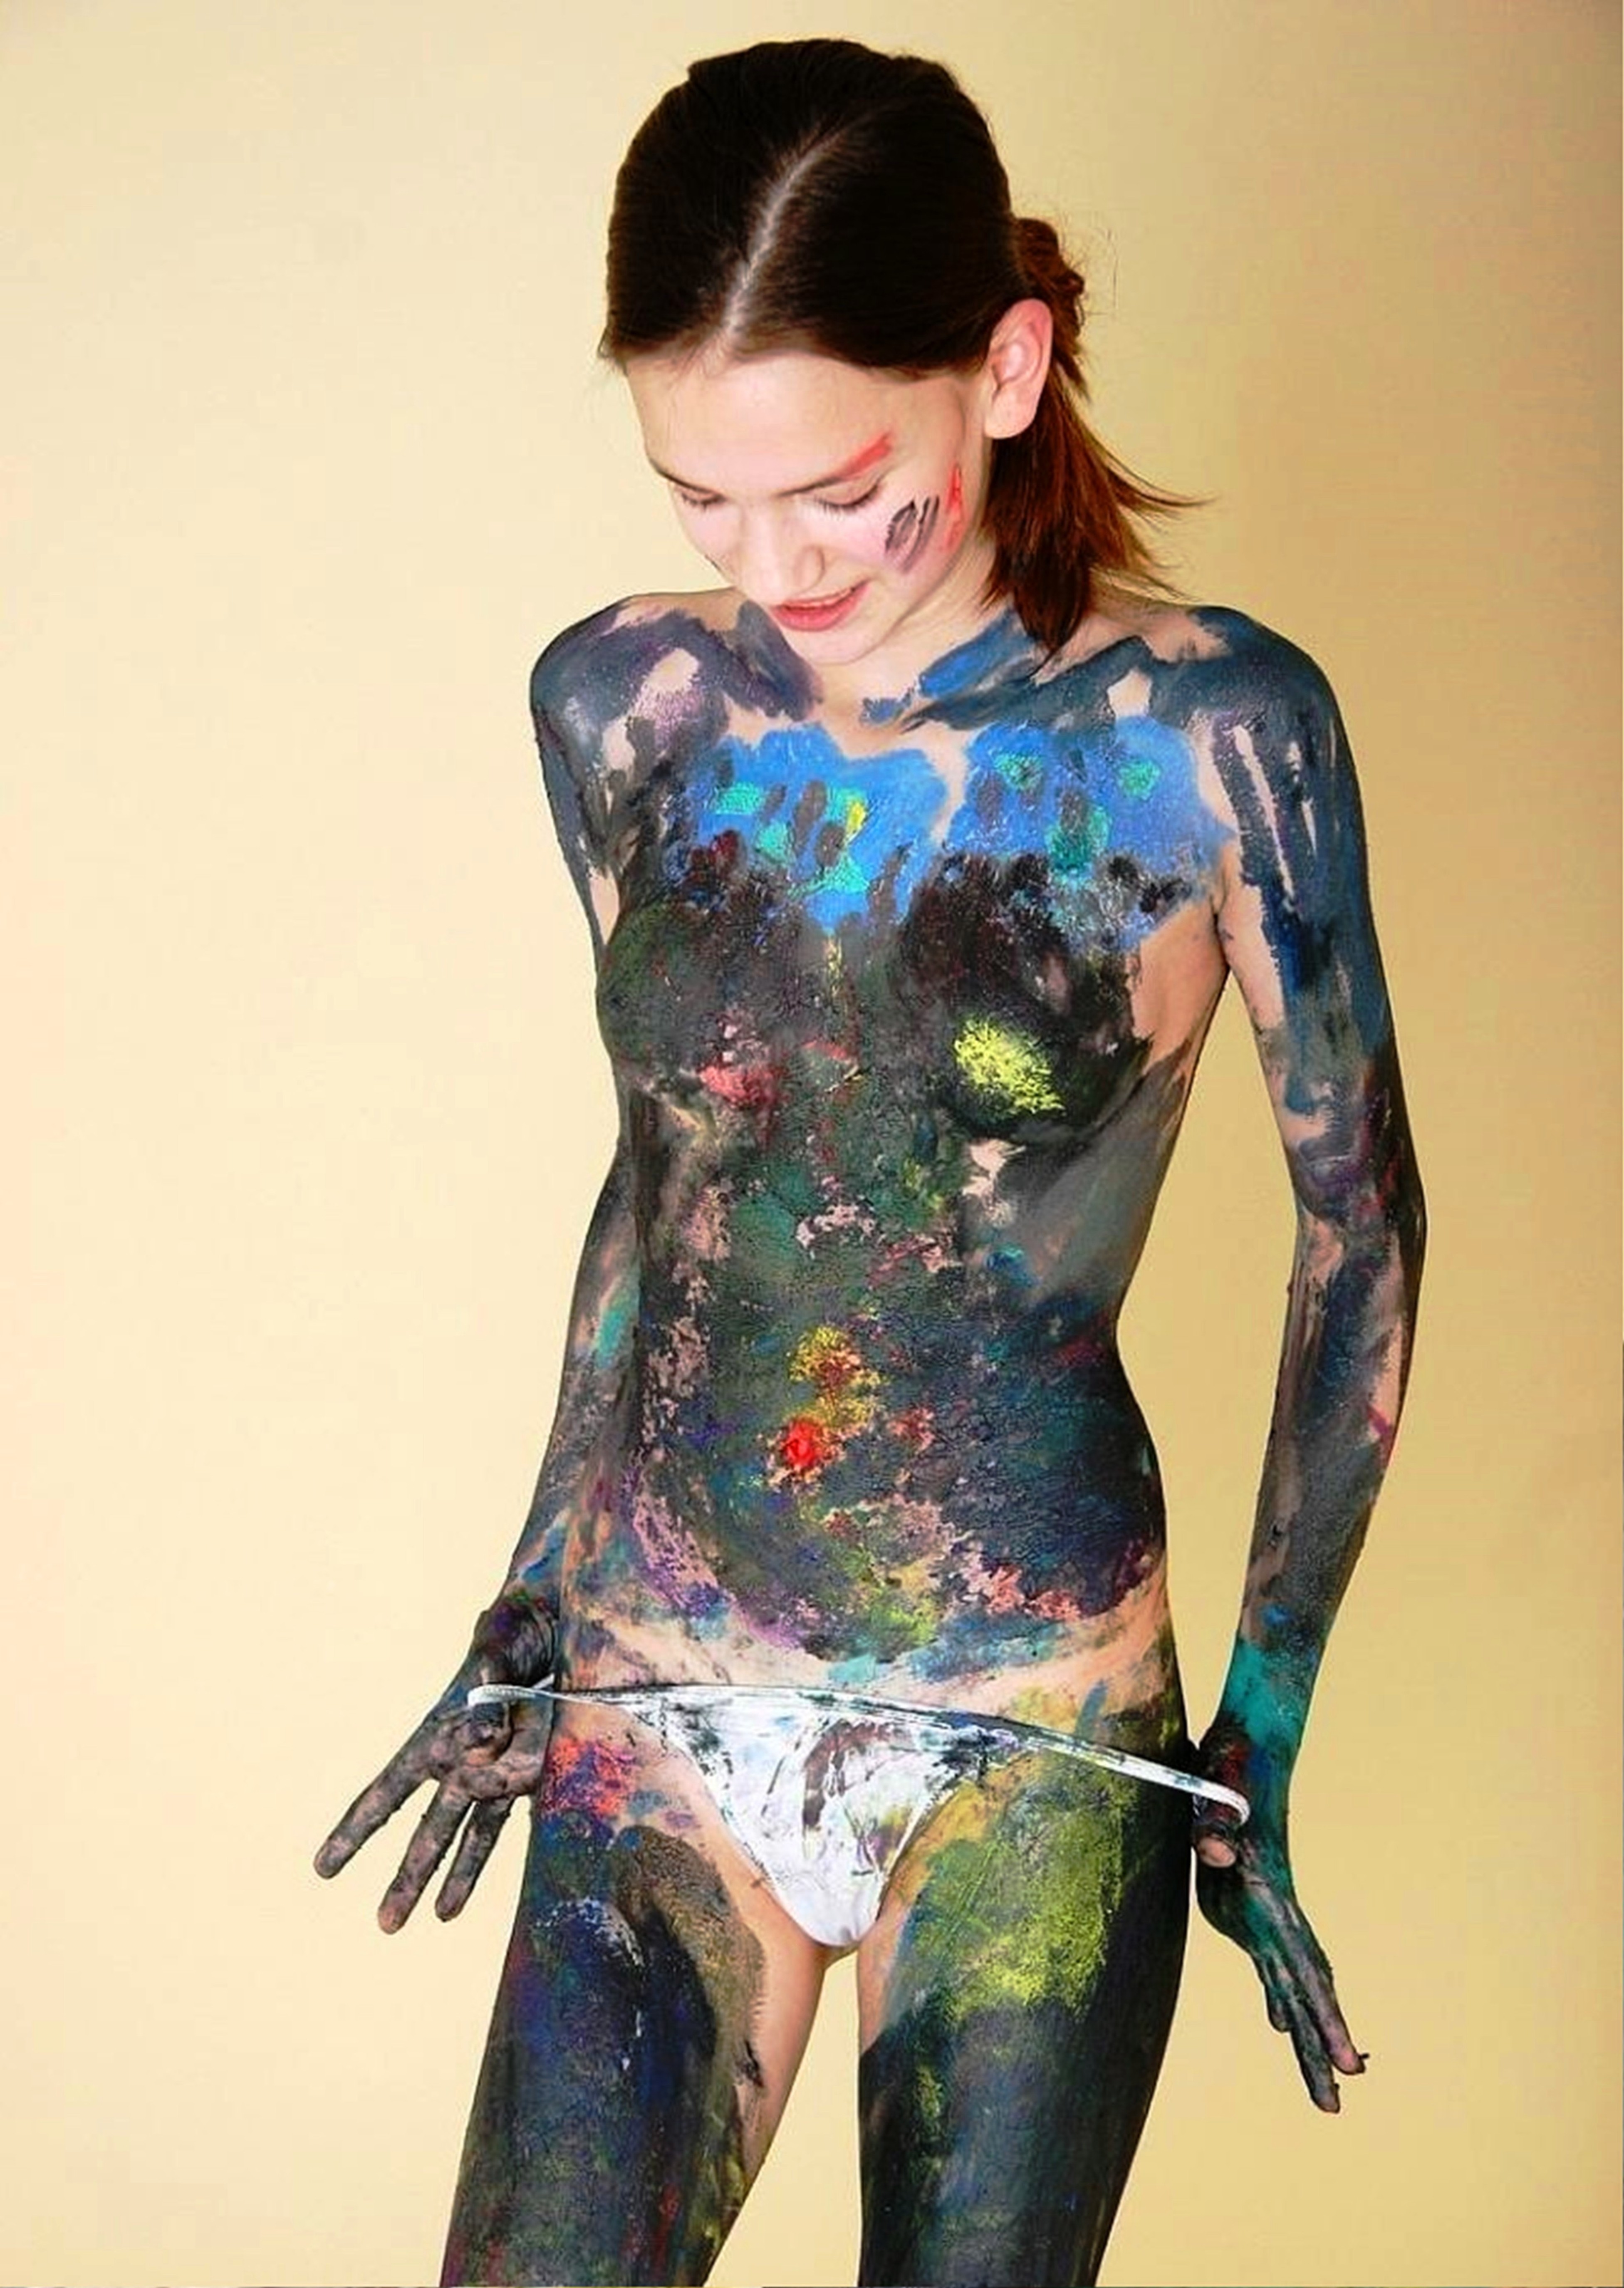
people, girl, woman, hair, cute, sexy, beauty, arm, temporary tattoos, eye, lip, cool, hand, long hair, photo, brown hair, neck, photo shoot, hair coloring, eyelash, play, paint, makeup, artist, color, art, fashion, nudity, cleansing, bath, sleeve, waist, thigh, smile, fashion design, entertainment, street fashion, electric blue, human leg, sportswear, fashion model, jewellery, event, eyewear, pattern, magenta, fashion accessory, visual arts, leggings, performing arts, knee, personal protective equipment, spandex, t shirt, tattoo, tights, top, barefoot, haute couture, costume, necklace, performance